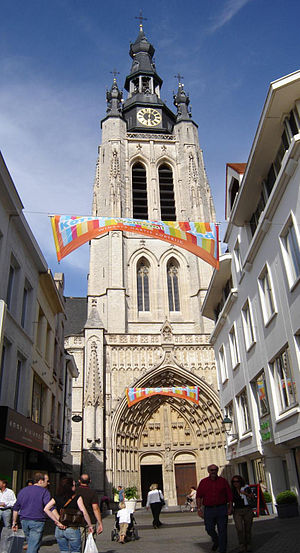
Kortrijk / Billedgalleri
Kortrijk er en by i det vestlige Belgien i Vestflandern med cirka 75.000 indbyggere. Kortrijk ligger i delstaten Flandern.